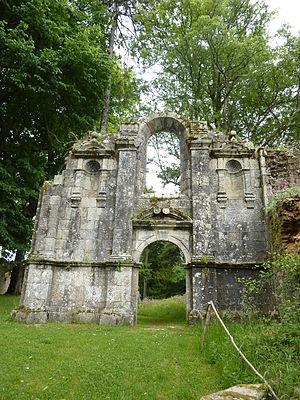
Abbaye Saint-Maurice de Carnoët Fronton de l'église abbatiale en ruine
L’abbaye Saint-Maurice de Carnoët ou site abbatial de Saint-Maurice est situé sur la rive droite de la ria de la Laïta, côté Finistère, dans la commune de Clohars-Carnoët, quelques kilomètres au sud de la ville de Quimperlé. C’est une abbaye cistercienne en ruines, mais qui conserve des éléments architecturaux intéressants dans un cadre naturel splendide. Elle intéresse aussi les naturalistes.